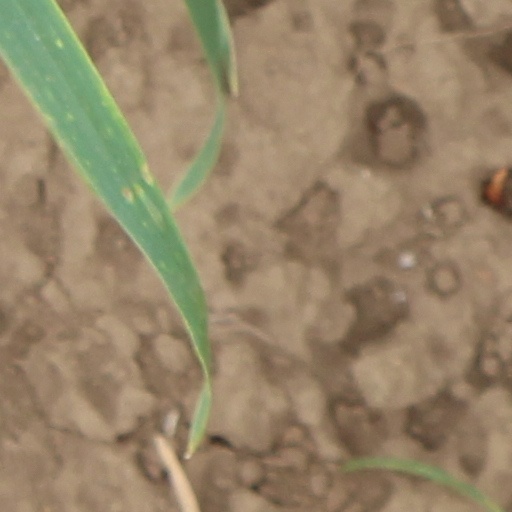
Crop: wheat